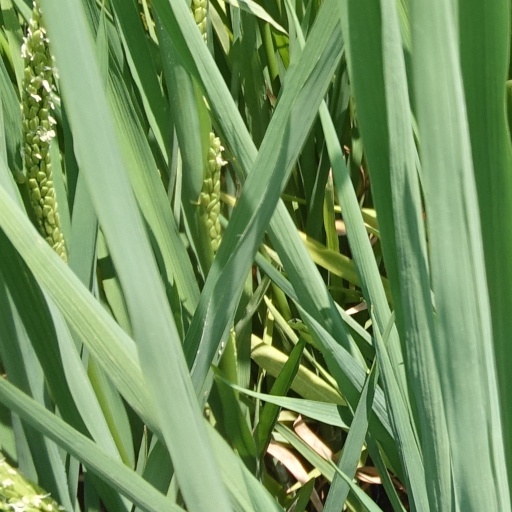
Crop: rice